Amelita Galli-Curci

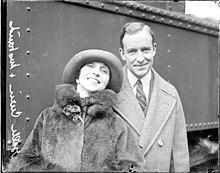
Galli-Curci with Homer Samuels

In 1922, Galli-Curci built a country estate in Highmount, New York, which she called "Sul Monte". She summered there for several years until she sold the property in 1937. A theater erected in the nearby village of Margaretville was named in her honor. She returned the favor by performing there on its opening night. Sul Monte was listed on the National Register of Historic Places in 2010.